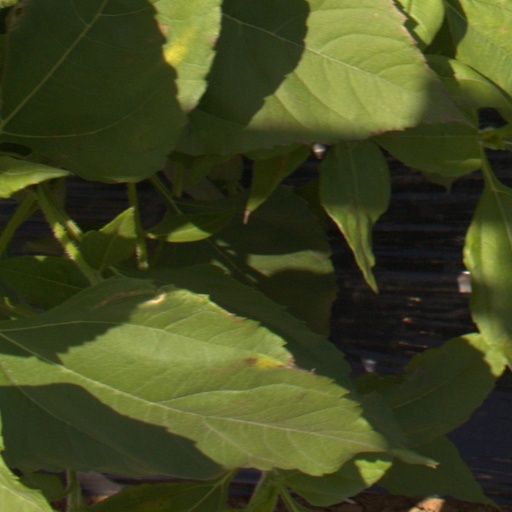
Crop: Jerusalem artichoke